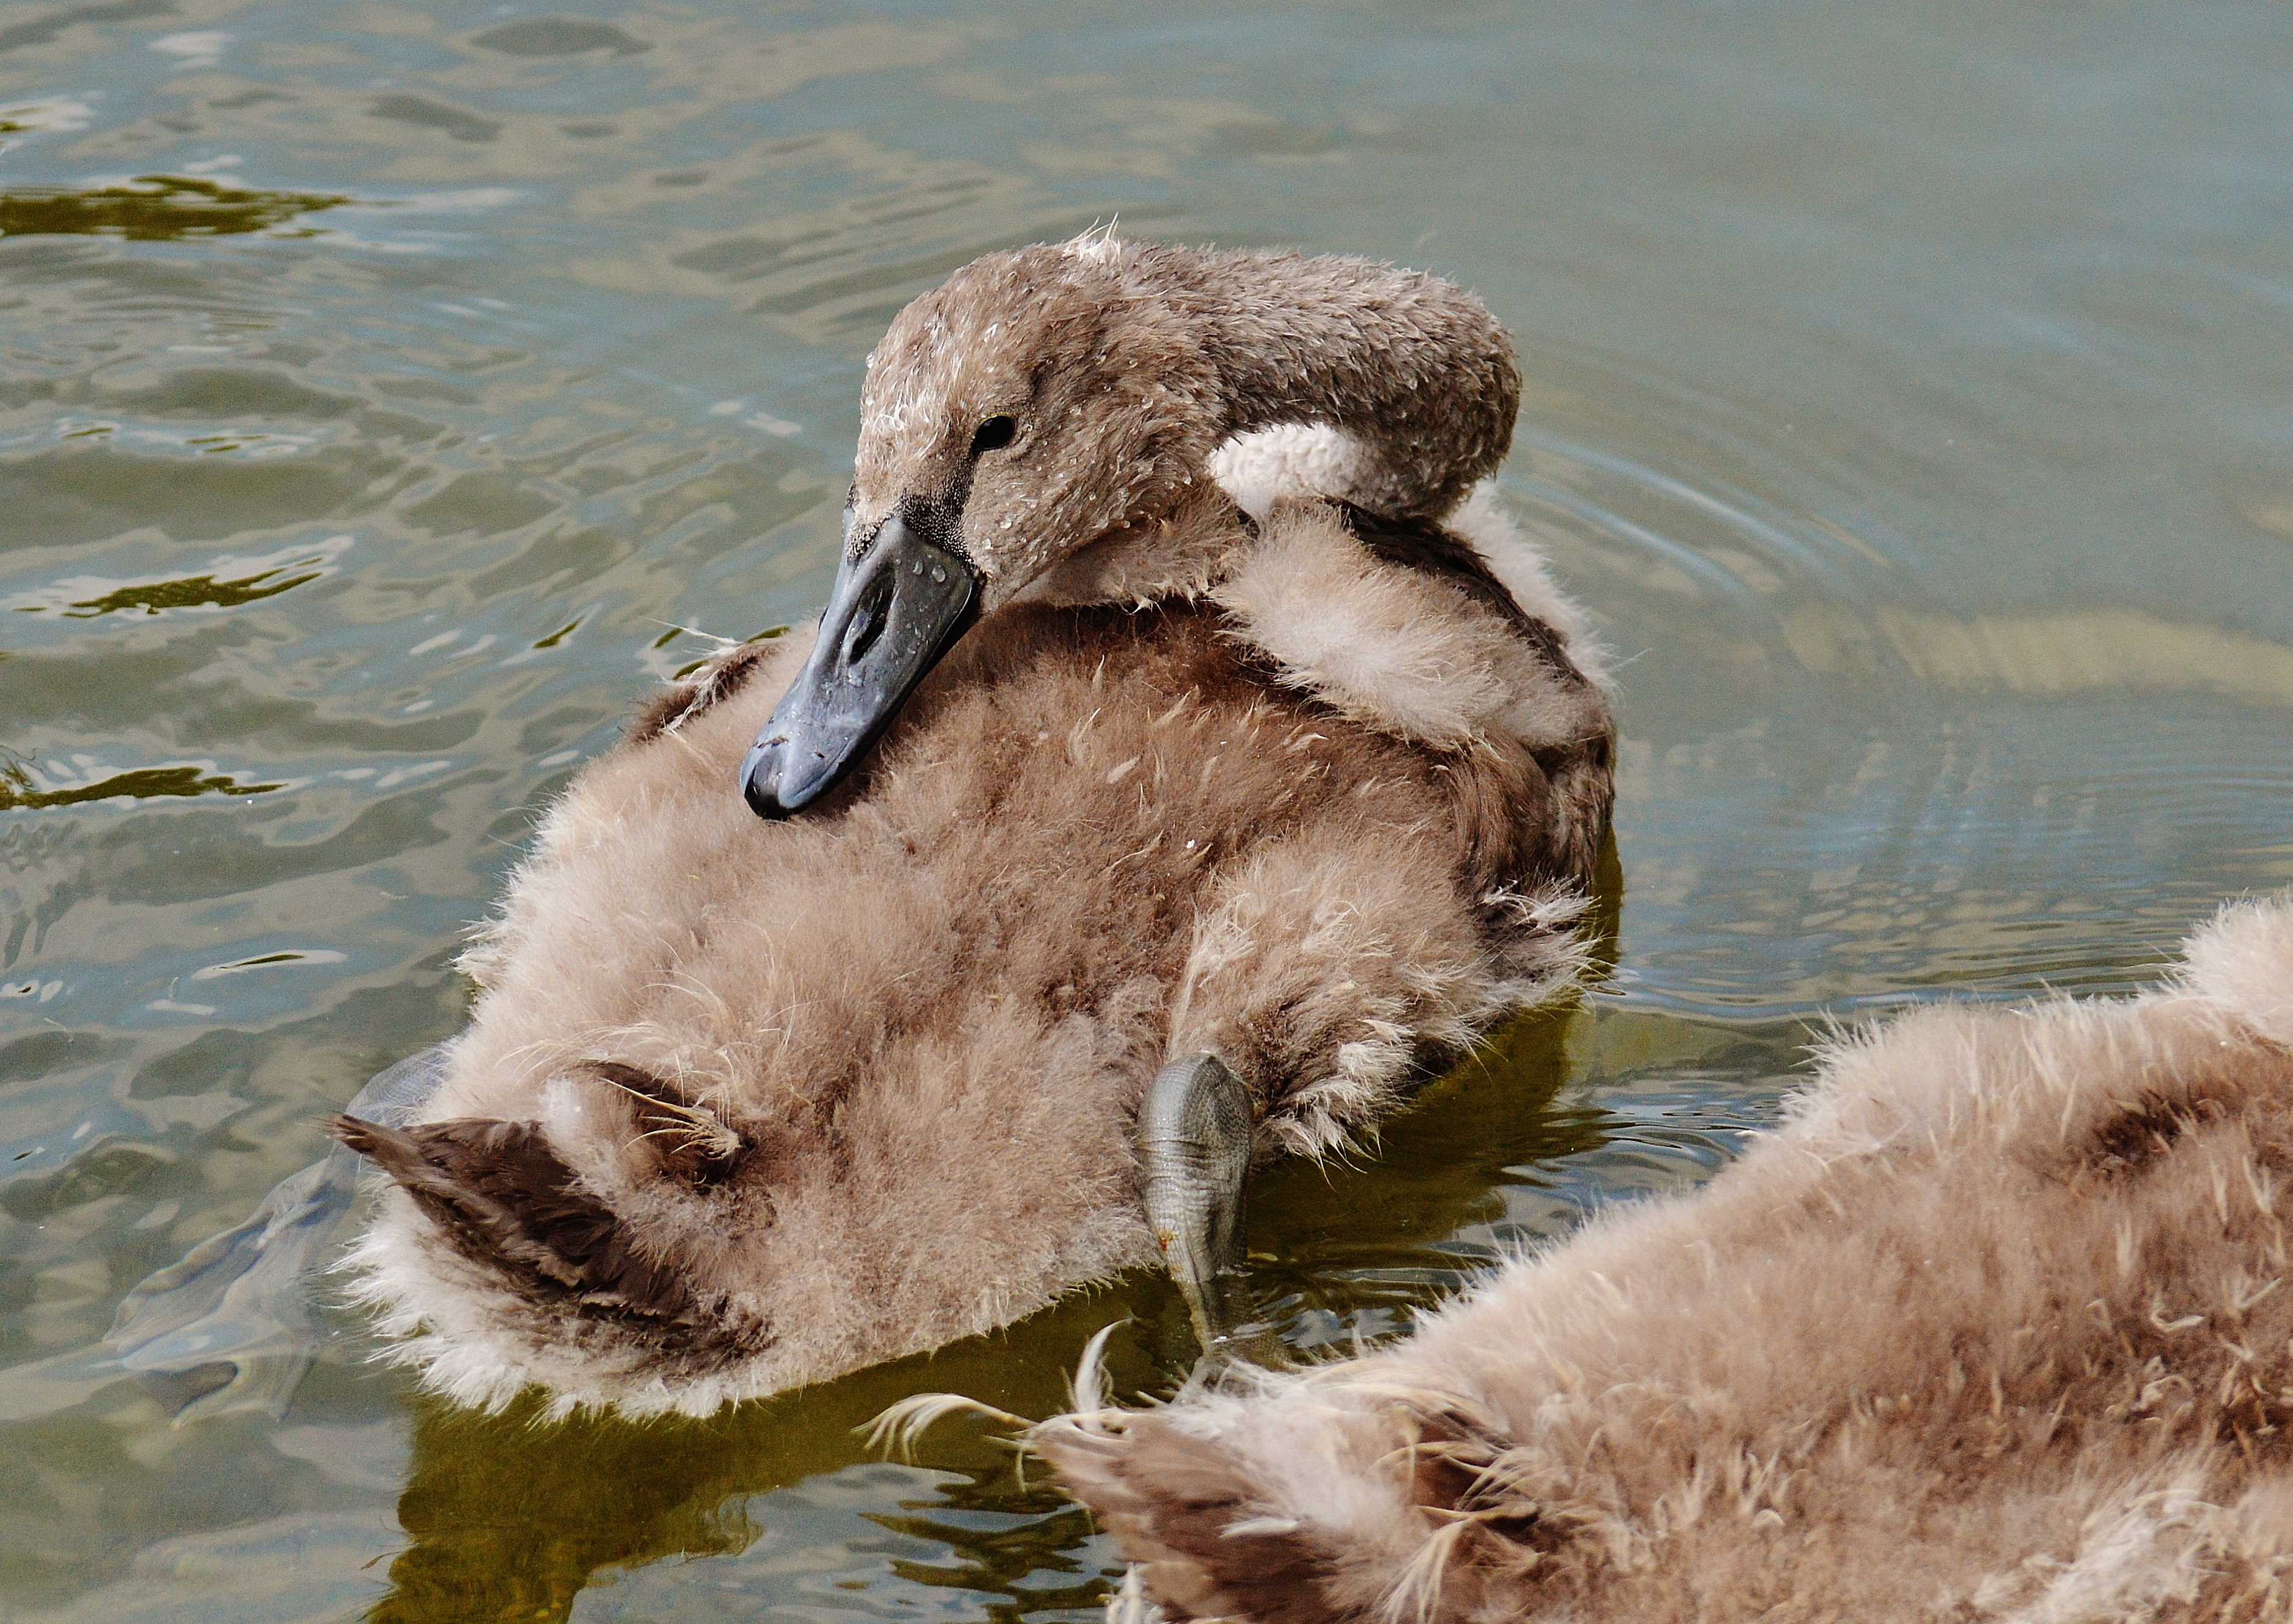
water, bird, wildlife, beak, feather, fauna, plumage, close up, swan, swans, vertebrate, waterfowl, waters, water bird, young animal, ducks geese and swans